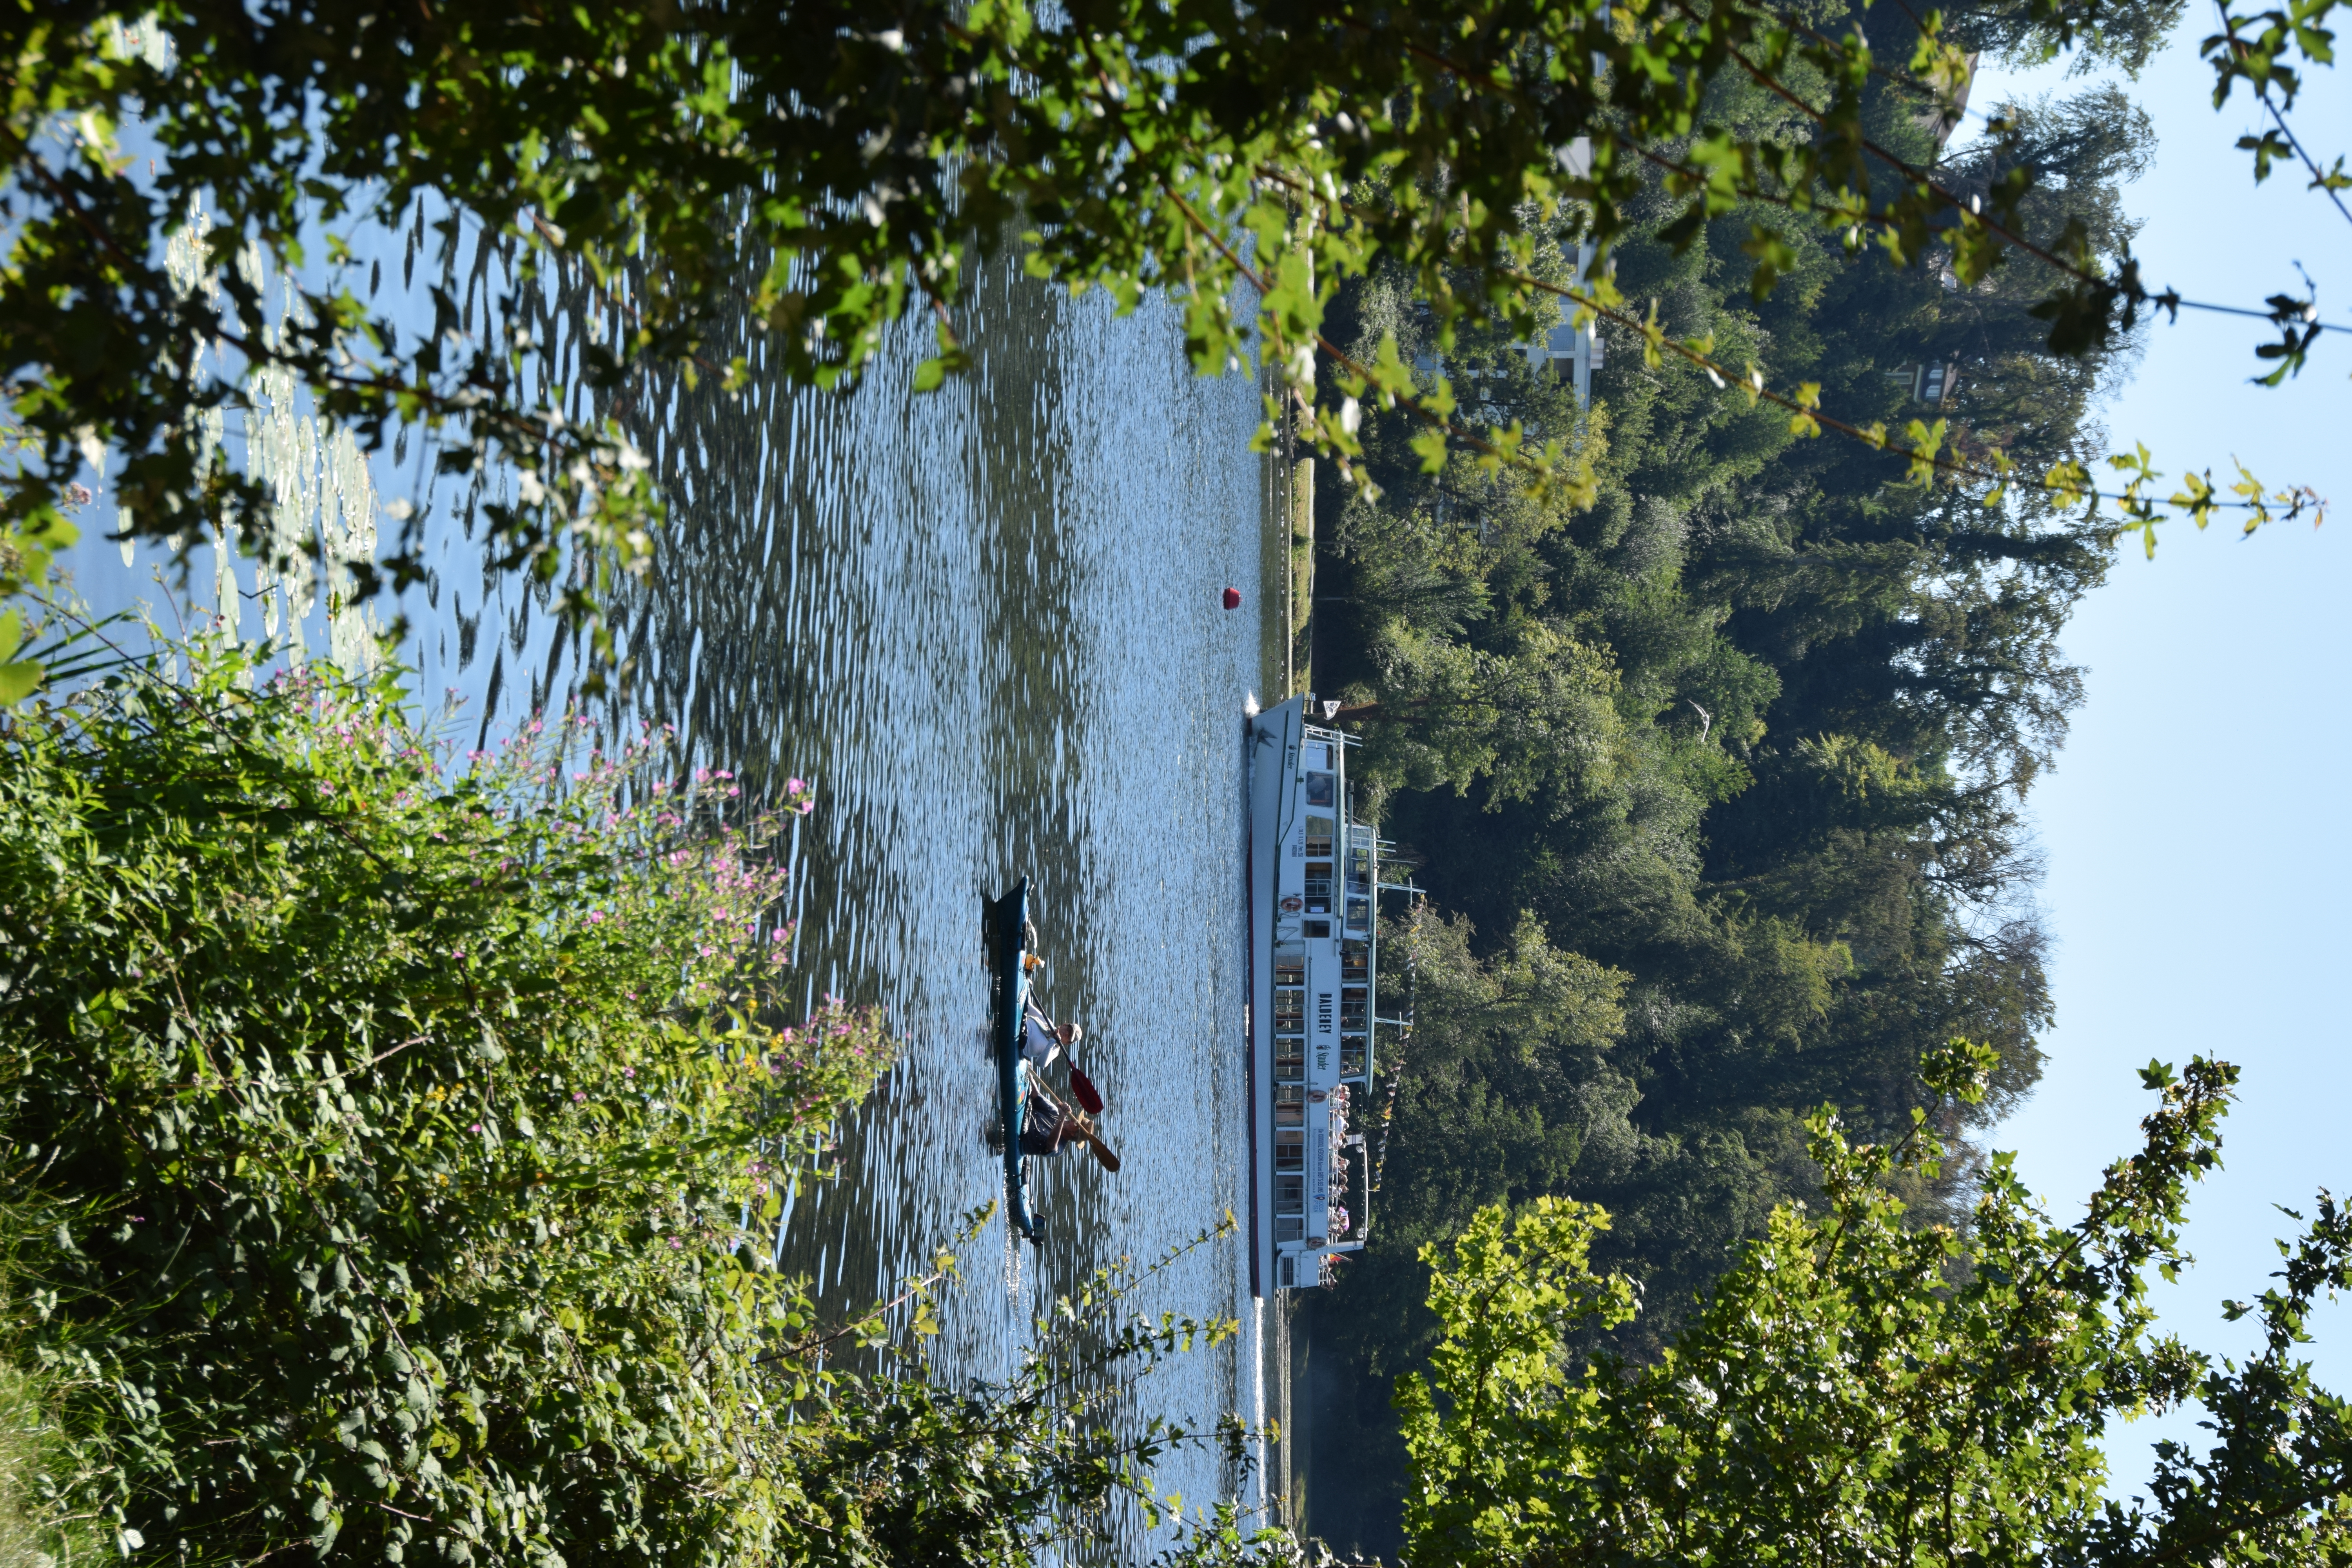
Heisingen, Bruecke, bridge, lake, baldeneysee, landscape, nature, boat, canoe, tree, vegetation, water, green, reflection, nature reserve, woody plant, leaf, plant, architecture, Canoe birch, house, sunlight, branch, forest, birch family, trunk, city, birch